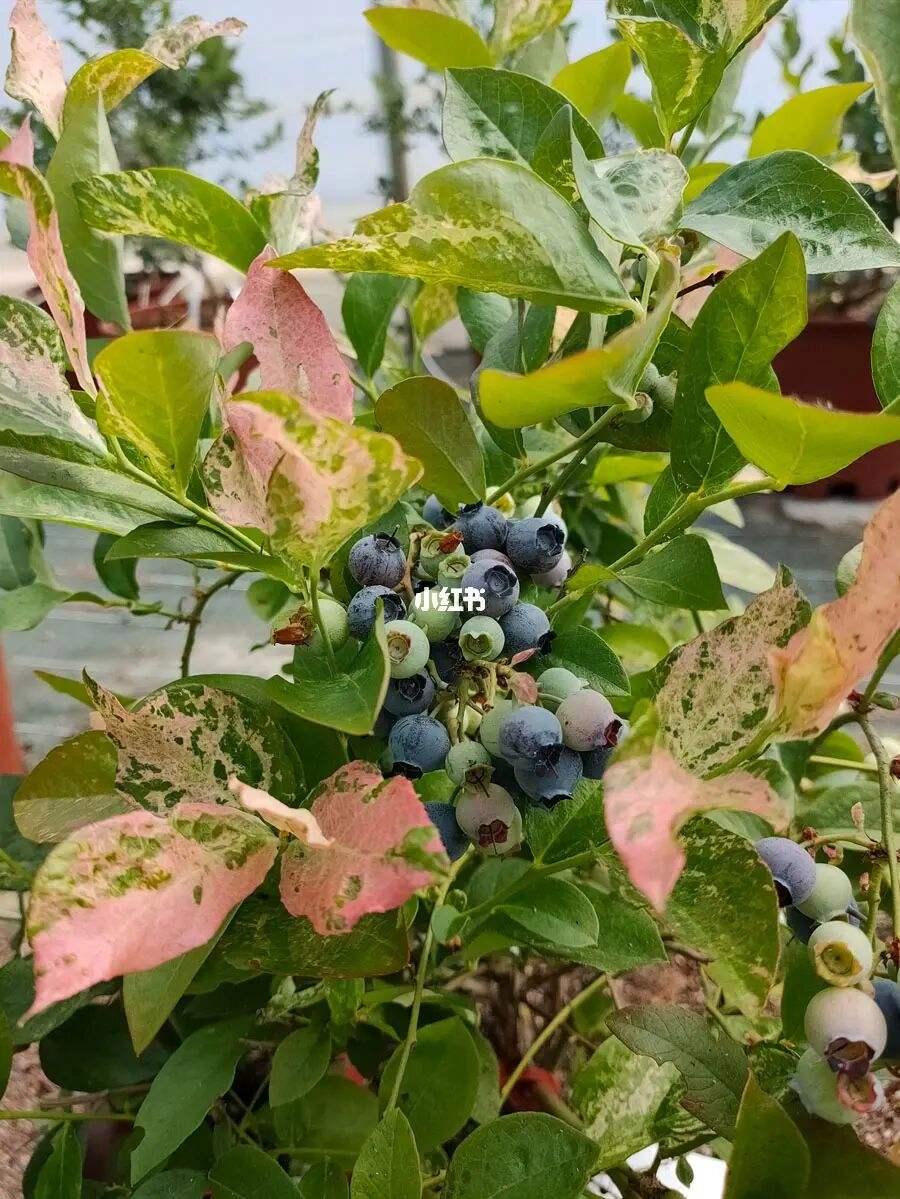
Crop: blueberry
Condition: healthy